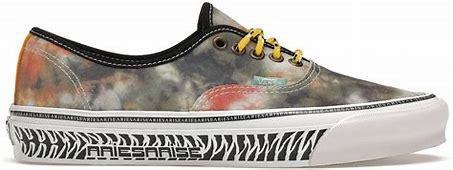
Brand: Vans
Model: UA OG Authentic LX